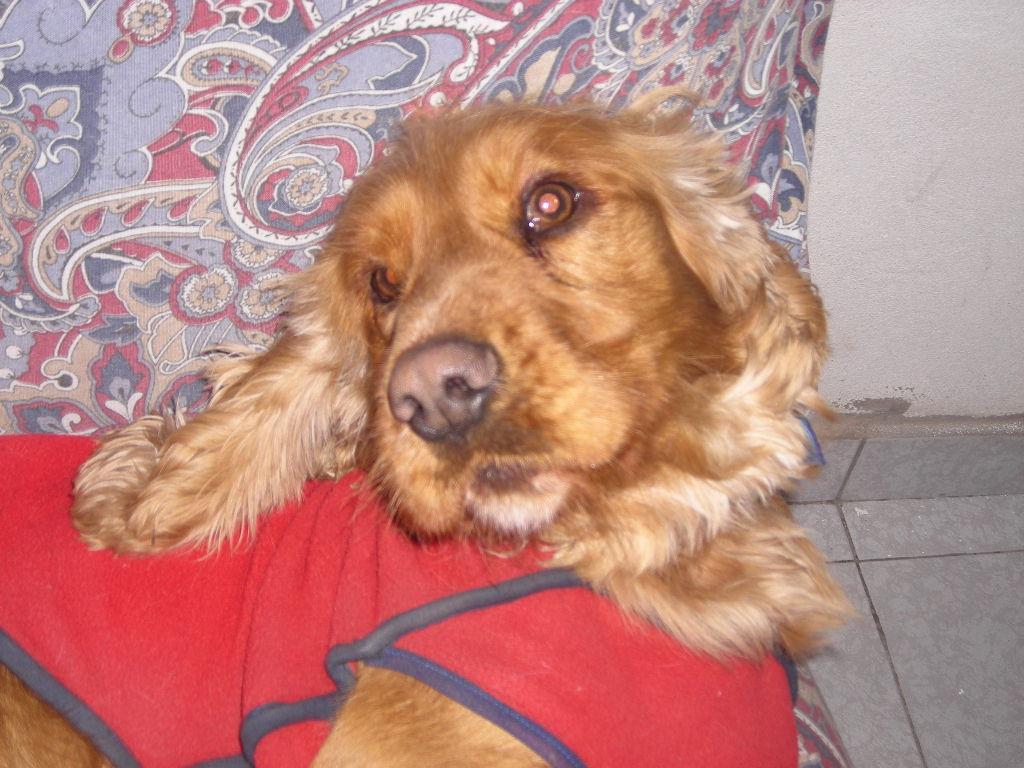
cocker_spaniel